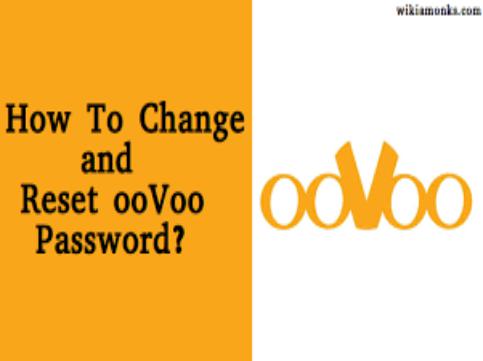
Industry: Others